Erlangen

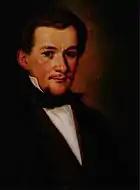
Mayor Heinrich August Papellier

Since at least the 14th century there has been a city council in Erlangen's old town. The city was headed by two mayors who changed every four weeks. From 1715 there were even four mayors.